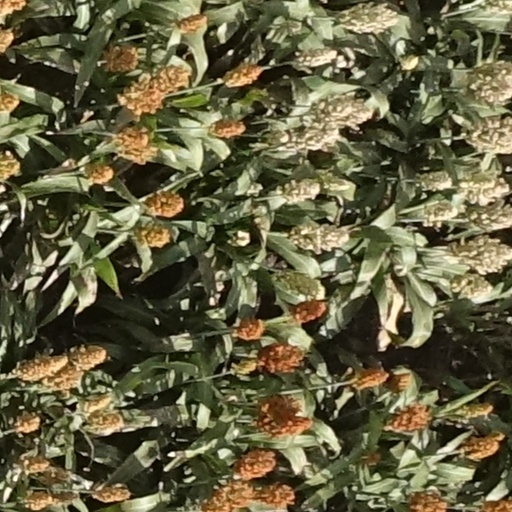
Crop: sorghum